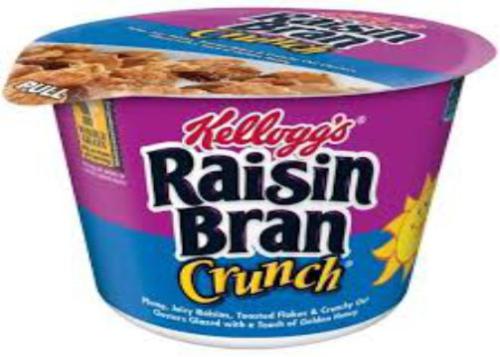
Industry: Food